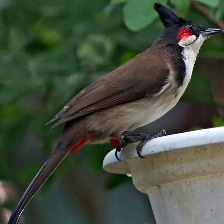
Species: RED WISKERED BULBUL
Scientific name: PYCNONOTUS JOCOSUS